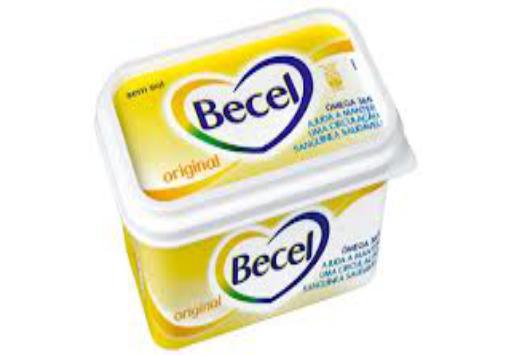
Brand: Becel
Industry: Food